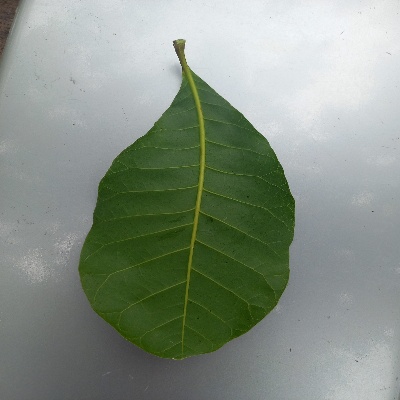
Crop: Cashew
Condition: healthy